Kilukkam

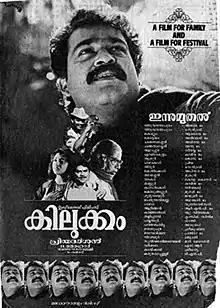
Theatrical release poster

Kilukkam is a 1991 Indian Malayalam-language comedy drama film directed by Priyadarshan and written by Venu Nagavalli. The story set in Ooty revolves around tourist guide Joji (Mohanlal) and photographer Nishchal (Jagathy Sreekumar). They happen to meet a lavish tourist Nandini (Revathi), whom they bet their fortunes on. It also stars Thilakan, Innocent, K. B. Ganesh Kumar, Sukumari, and Sharat Saxena, with Murali and Jagadish making cameo appearances. The music was composed by S. P. Venkatesh. "Kilukkam" was released on 15 August 1991. The film was the highest-grossing Malayalam film at that time and ran for more than 365-days at the theaters. "Kilukkam" won five Kerala State Film Awards, including Best Actor for Mohanlal, Second Best Actor for Jagathy Sreekumar, Best Editor for N. Gopalakrishnan and Best Cinematographer for S. Kumar. The film is regarded as one of the best comedy films of Malayalam cinema. It was remade in Telugu as "Allari Pilla" and in Hindi as "Muskurahat" by Priyadarshan himself. Later, the film had a sequel "Kilukkam Kilukilukkam" (2006). The movie was reported to have been inspired by the 1953 American movie "Roman Holiday".